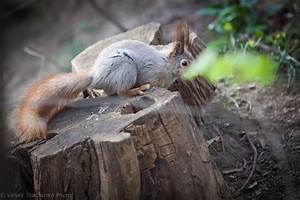
Label: scoiattolo